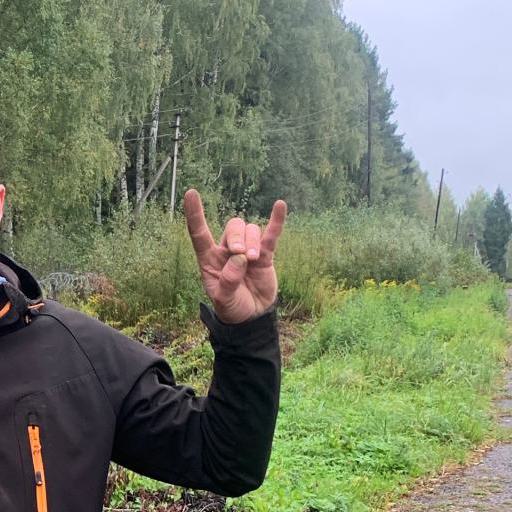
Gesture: rock